Craig Phillips

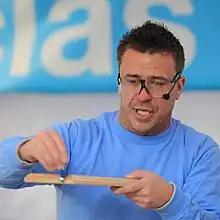
Phillips in 2011

Craig Phillips (born 16 October 1971) is an English television personality and builder. He is known for winning the first series of "Big Brother" in 2000. He is trained as a bricklayer, and has appeared in numerous television series related to building since winning "Big Brother".